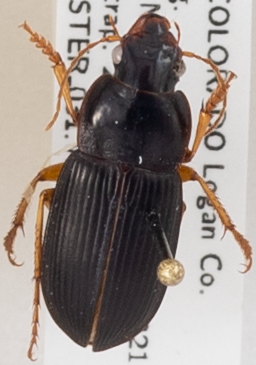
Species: Harpalus pensylvanicus
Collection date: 2019-07-24 04:00:00
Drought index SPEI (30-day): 0.63
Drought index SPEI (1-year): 1.01
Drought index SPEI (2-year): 0.8